Boris Kozo-Polyansky

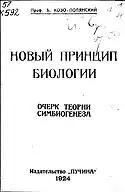

"Tea plants of Kazakhstan / Kazakh branch of the USSR Academy of Sciences"; Otv. Ed. I. A. Polyakov. – Alma-Ata, 1943. – 26 p.